Martín Piroyansky

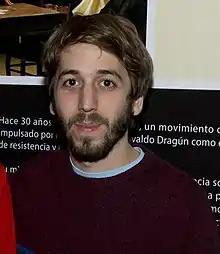
Piroyansky in 2014

Martín Piroyansky (born 3 March 1986) is an Argentine actor and film director. He has appeared in more than forty films since 1998.